Thomas Dale (priest)

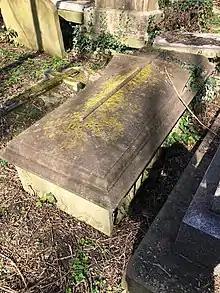
Grave of Thomas Dale in Highgate Cemetery

Dale became a prebendary of St Paul's Cathedral in 1843, holding the stall of Caddington Minor and an honorary canon. In 1846 he became vicar of St Pancras' Church and was also the Golden Lecturer at St Margaret Lothbury. While at St Pancras', William Brown Galloway was his curate. Dale is credited with founding St Mark's Church in St Mark's Square. His last position before becoming the dean in Rochester was at St Therfield Therfield.